Lam government

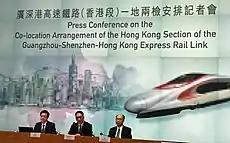
The government announced the implementation of co-location arrangement on 25 July 25, 2017.

On 28 December 2017, the Hong Kong Bar Association criticised the arrangement for distortion of the Basic Law, stating it damages the rule of law in Hong Kong as Article 18 was clearly written and leaves no room for any interpretation which would allow Chinese law to apply in any certain part of HKSAR. Since there is no legal basis, confidence in the "one country, two systems" principle will decline. The Hong Kong government has defended the co-location agreement, stating that rule of law isn't damaged nor does undermine the Basic Law. Carrie Lam responded to criticism by stating "some Hong Kong legal professionals have an elitist mentality or double standards, that is, they think that Hong Kong’s legal system is supreme, and that the mainland legal system – a big country with a 1.3 billion population – is wrong." Her statement prompted widespread disbelief as she appeared to defend China's legal system being better than Hong Kong's legal system, hypocrisy as she herself is seen as an elite out of touch with society, damaged the one country, two systems principle and for attacking the character rather the arguments of Hong Kong's top lawyers.